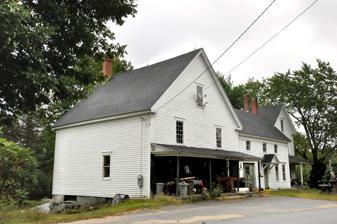
Building: Fitch's General Store and House
Country: United States of America
Year built: 1870
Historic house in Maine, United States United States historic place Fitch's General Store and House U.S. National Register of Historic Places Show map of Maine Show map of the United States Location Long Hill Rd., E side, at jct. with ME 114 , East Sebago, Maine Coordinates 43°51′26″N 70°38′32″W / 43.85722°N 70.64222°W / 43.85722; -70.64222 Area 1.8 acres (0.73 ha) Built 1870 ( 1870 ) Architectural style Italianate, Greek Revival NRHP reference No. 95000215 Added to NRHP March 10, 1995 Fitch's General Store and House is a historic former commercial establishment on Long Hill Road in the village of East Sebago, Maine .  Built about 1870 as a private residence, it became a general store in 1920 and was a mainstay of local business in the rural community.  The property was listed on the National Register of Historic Places in 1995. As of 2014, it was apparently again a private residence. Description and history The former Fitch's General Store is located  at the crook of the V-shaped junction between Long Hill Road and Maine State Route 114 in the rural village of East Sebago.  It is a rambling 2 + 1 ⁄ 2 -story complex, built of wood framing sheathed in clapboards and resting on a granite foundation.  Both the store and the house have gable roofs, with a two-story ell connecting them.  There is modest Greek Revival and Italianate styling, including bracketed lintels on some of the windows, and corner pilasters. The house and store were built about 1870 by George E. Fitch, the store originally a barn.  His father had established one of the first stores in the area in 1832, just across the road.  That business continued to be operated by George Fitch and his descendants until it was struck by lightning and burned to the ground in 1919.  At that time, Montford Fitch converted his father's barn into a store, and reopened the business there.  When the property was listed on the National Register of Historic Places in 1995, it was still in business; it has since closed. See also National Register of Historic Places listings in Cumberland County, Maine References